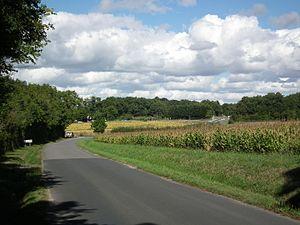
Paysage à Breuillet, Charente-Maritime
Breuillet est une commune du Sud-Ouest de la France, située dans le département de la Charente-Maritime et la région Nouvelle-Aquitaine. Ses habitants sont appelés les Breuilletons et les Breuilletonnes.